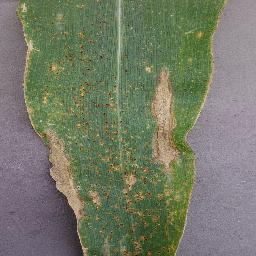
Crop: corn
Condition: (maize)_northern_blight